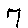
Label: 7